Carol Tavris

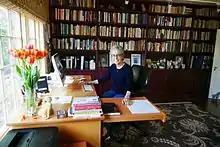
Tavris in office March 2017

Tavris took a year off from graduate school to write for a new magazine, "Psychology Today". She returned to the magazine, after receiving her Ph.D., and she stayed for the next four years. She met Carole Wade, her future co-author, while writing for the publication. Together, the two of them taught one of the first courses in women's studies at San Diego State University, and out of that teaching collaboration, they wrote "The Longest War: Sex Differences in Perspective", an interdisciplinary approach to the age-old question of why gender inequality exists.